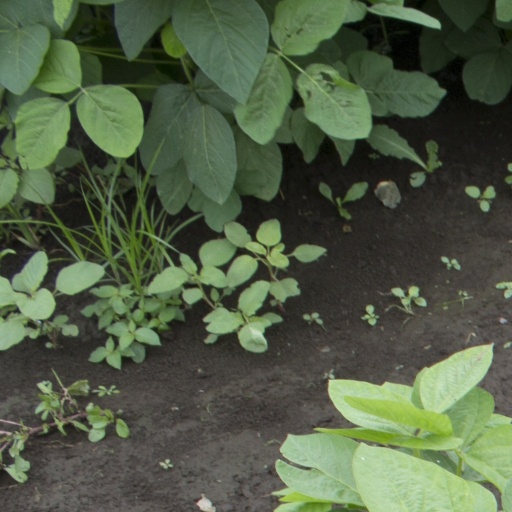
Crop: soybean